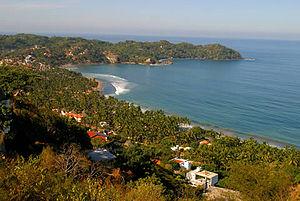
Un village de pêcheurs est une localité rurale située à proximité d'une zone de pêche, qui constitue le fondement de son économie.